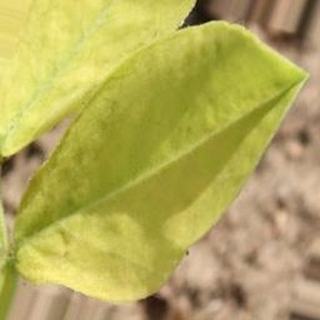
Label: groundnut_nutrition_deficiency